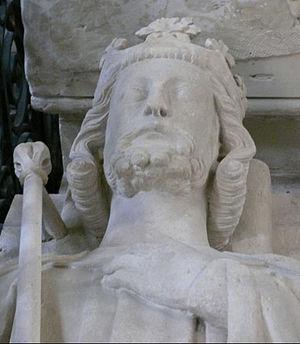
Saint-Denis (Île-de-France), basilique nécropole royale, gisant de Louis VI dit le Gros, roi de France.
Louis VI, dit « le Gros » ou « le Batailleur », né le 1ᵉʳ décembre 1081 à Paris, mort le 1ᵉʳ août 1137 au château royal de Béthisy-Saint-Pierre, est roi des Francs du 30 juillet 1108 au 1ᵉʳ août 1137. Il est le cinquième roi de la dynastie dite des Capétiens directs.
Louis VI, dit « le Gros » ou « le Batailleur », né le 1ᵉʳ décembre 1081 à Paris, mort le 1ᵉʳ août 1137 au château royal de Béthisy-Saint-Pierre, est roi des Francs du 30 juillet 1108 au 1ᵉʳ août 1137. Il est le cinquième roi de la dynastie dite des Capétiens directs.